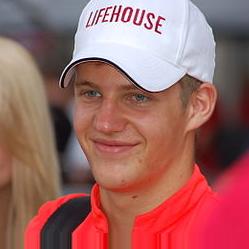
Age: 18